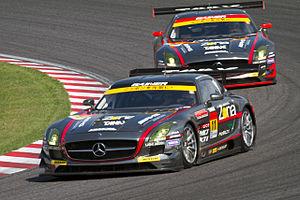
Katsuyuki Hiranaka est un pilote automobile japonais ayant commencé sa carrière en 1995 en karting puis ayant couru en Formule 3 et en Super GT.